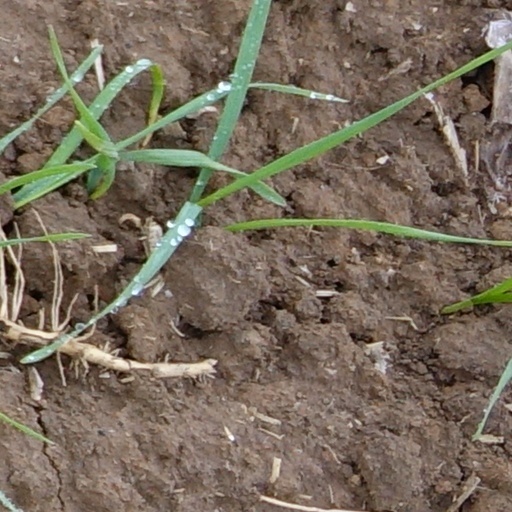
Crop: wheat